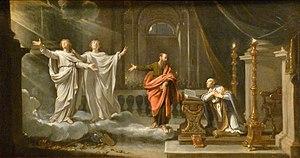
Le château de Parentignat est un château situé dans la commune de Parentignat en Auvergne-Rhône-Alpes. Il abrite aujourd'hui la collection de Georges de Lastic, l’une des plus importantes collections privées de peintures de grands maîtres français des XVIIᵉ et XVIIIᵉ siècles.
Gervais et Protais, sont deux saints martyrs du début de l'ère chrétienne, toujours associés. Leur existence réelle est peu documentée et leur histoire relève essentiellement de l’hagiographie, principalement de la Légende dorée de Jacques de Voragine.
Georges de Lastic-Saint-Jal, marquis de Lastic, est un conservateur de musée, historien d'art et collectionneur français, spécialisé dans les grands maîtres français des XVIIᵉ et XVIIIᵉ siècles.